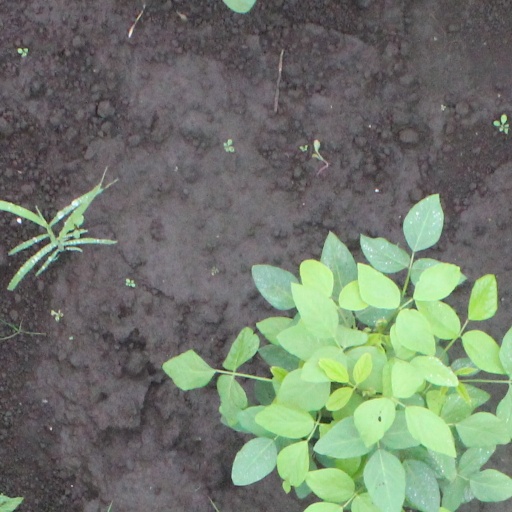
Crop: soybean